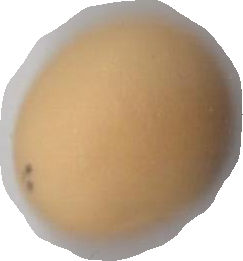
Variety: Grobogan